Dale Mabry

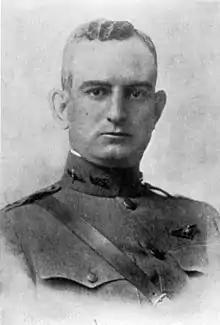

Dale Mabry (March 22, 1891 – February 21, 1922) was an American World War I aviator.